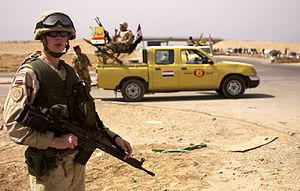
La coalition militaire en Irak désigne la force armée multinationale conduite par les États-Unis pour attaquer l'Irak en 2003 et stationnée dans le pays pour former et soutenir ses nouvelles forces de sécurité. Depuis le 1ᵉʳ janvier 2010, ce commandement a été remplacé par United States Forces – Iraq regroupant les forces américaines stationnées dans ce pays dans le cadre de l'Opération New Dawn jusqu'au départ de celles-ci en décembre 2011.
Les Forces armées nationales lettones comptent 5310 personnes sous les drapeaux en 2015.